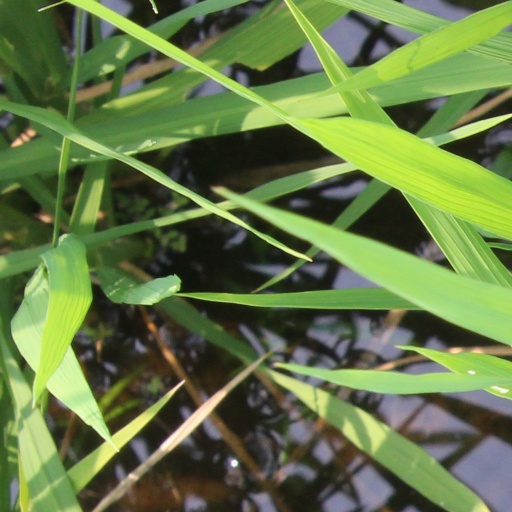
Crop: rice